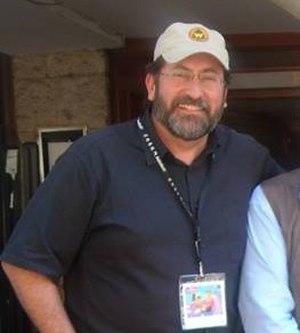
Bob Peterson au FIFA 2015
Bob Peterson est un animateur, scénariste, réalisateur et doubleur.